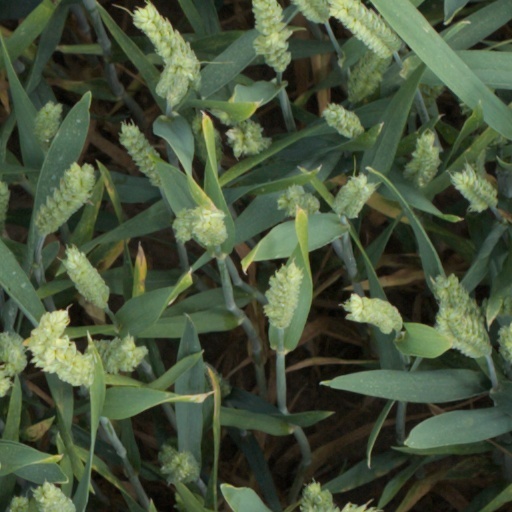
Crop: wheat